Eurogame

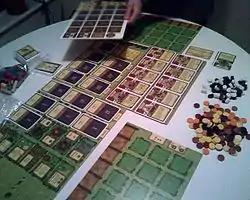
A game of "Agricola" being set up

As the market expanded, some designers began creating deeper, more complex games often referred to as “gamer’s games” or “expert games.” Titles such as "Agricola" (2007) by Uwe Rosenberg and "Terra Mystica" (2012) by Helge Ostertag and Jens Drögemüller introduced more detailed resource management, longer playing times, and heightened decision depth. These games often came with multiple paths to victory, ensuring replay value and a variety of strategies for enthusiasts. Residents of Germany purchased more board games per capita than any other country . While many Eurogames are published and played in Anglophone markets such as the United States and the United Kingdom, they occupy a niche status there. Other games in the genre to achieve widespread popularity include "Carcassonne", "Puerto Rico", "TransAmerica", "Ticket to Ride", "Alhambra", "Brass," "Terraforming Mars", Concordia and "Ark Nova". Today, Eurogames remain an important segment of the board gaming industry, appreciated for their emphasis on strategy, thoughtful interaction, and lack of player elimination that allows all participants to remain engaged. While Germany still leads in per capita board game purchases, the popularity of Eurogames has spread worldwide, and many titles now receive international distribution and acclaim. Conventions in Germany gather thousands of fans annually, and 204,000 attended "Essen Spiel" in 2024.